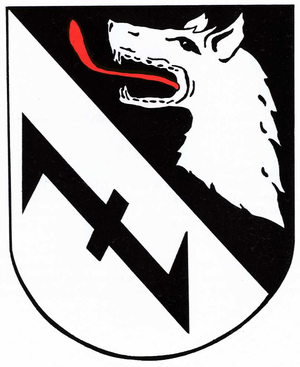
Burgwedel
Coat of arms of Burgwedel
Burgwedel er en by i Region Hannover i Niedersachsen, Tyskland. Den ligger ca. 15 km nordøst for Hannover.